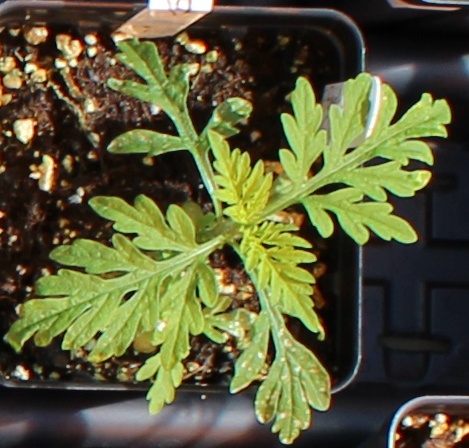
Label: Ragweed